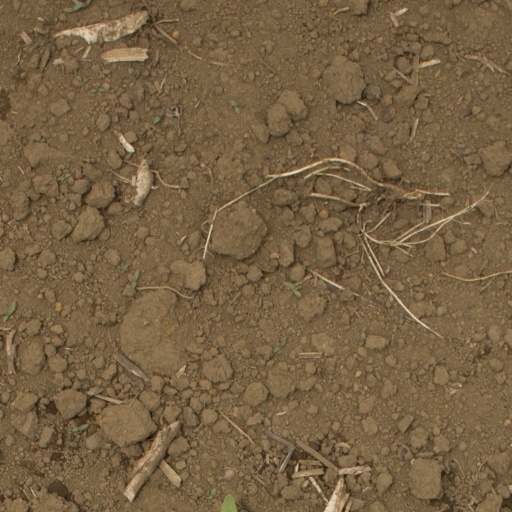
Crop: Jerusalem artichoke